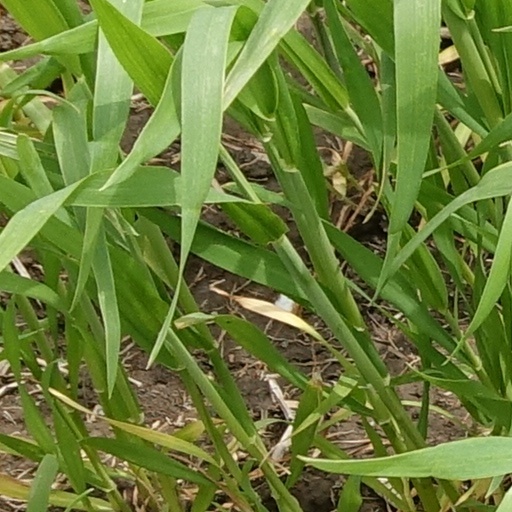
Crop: wheat